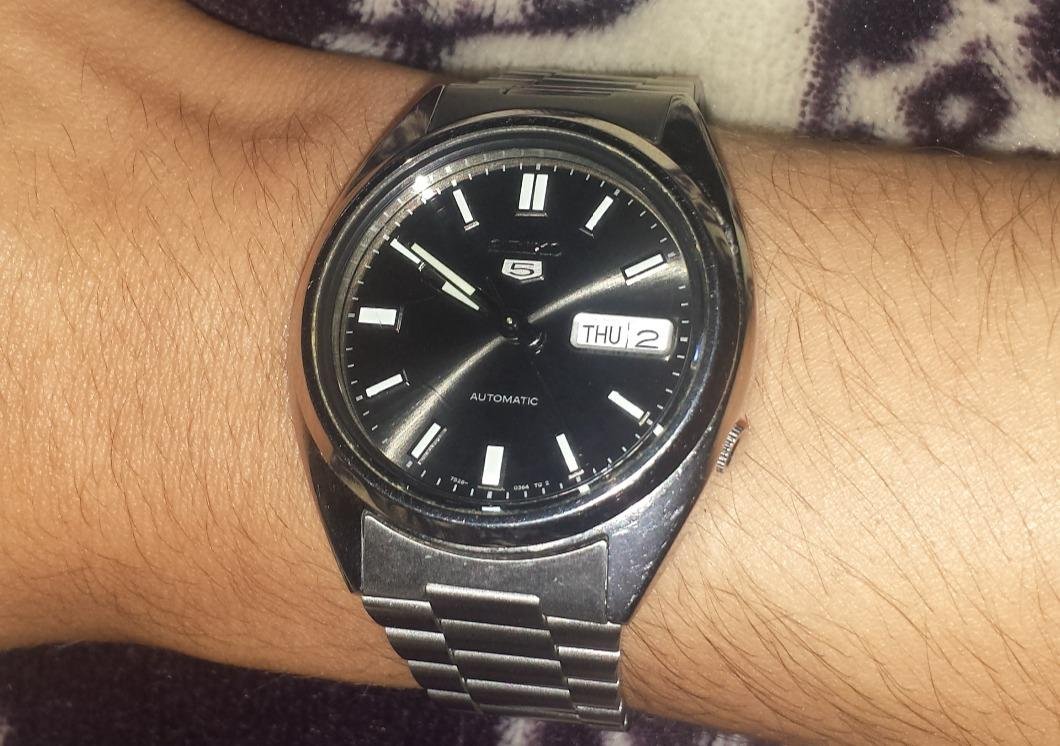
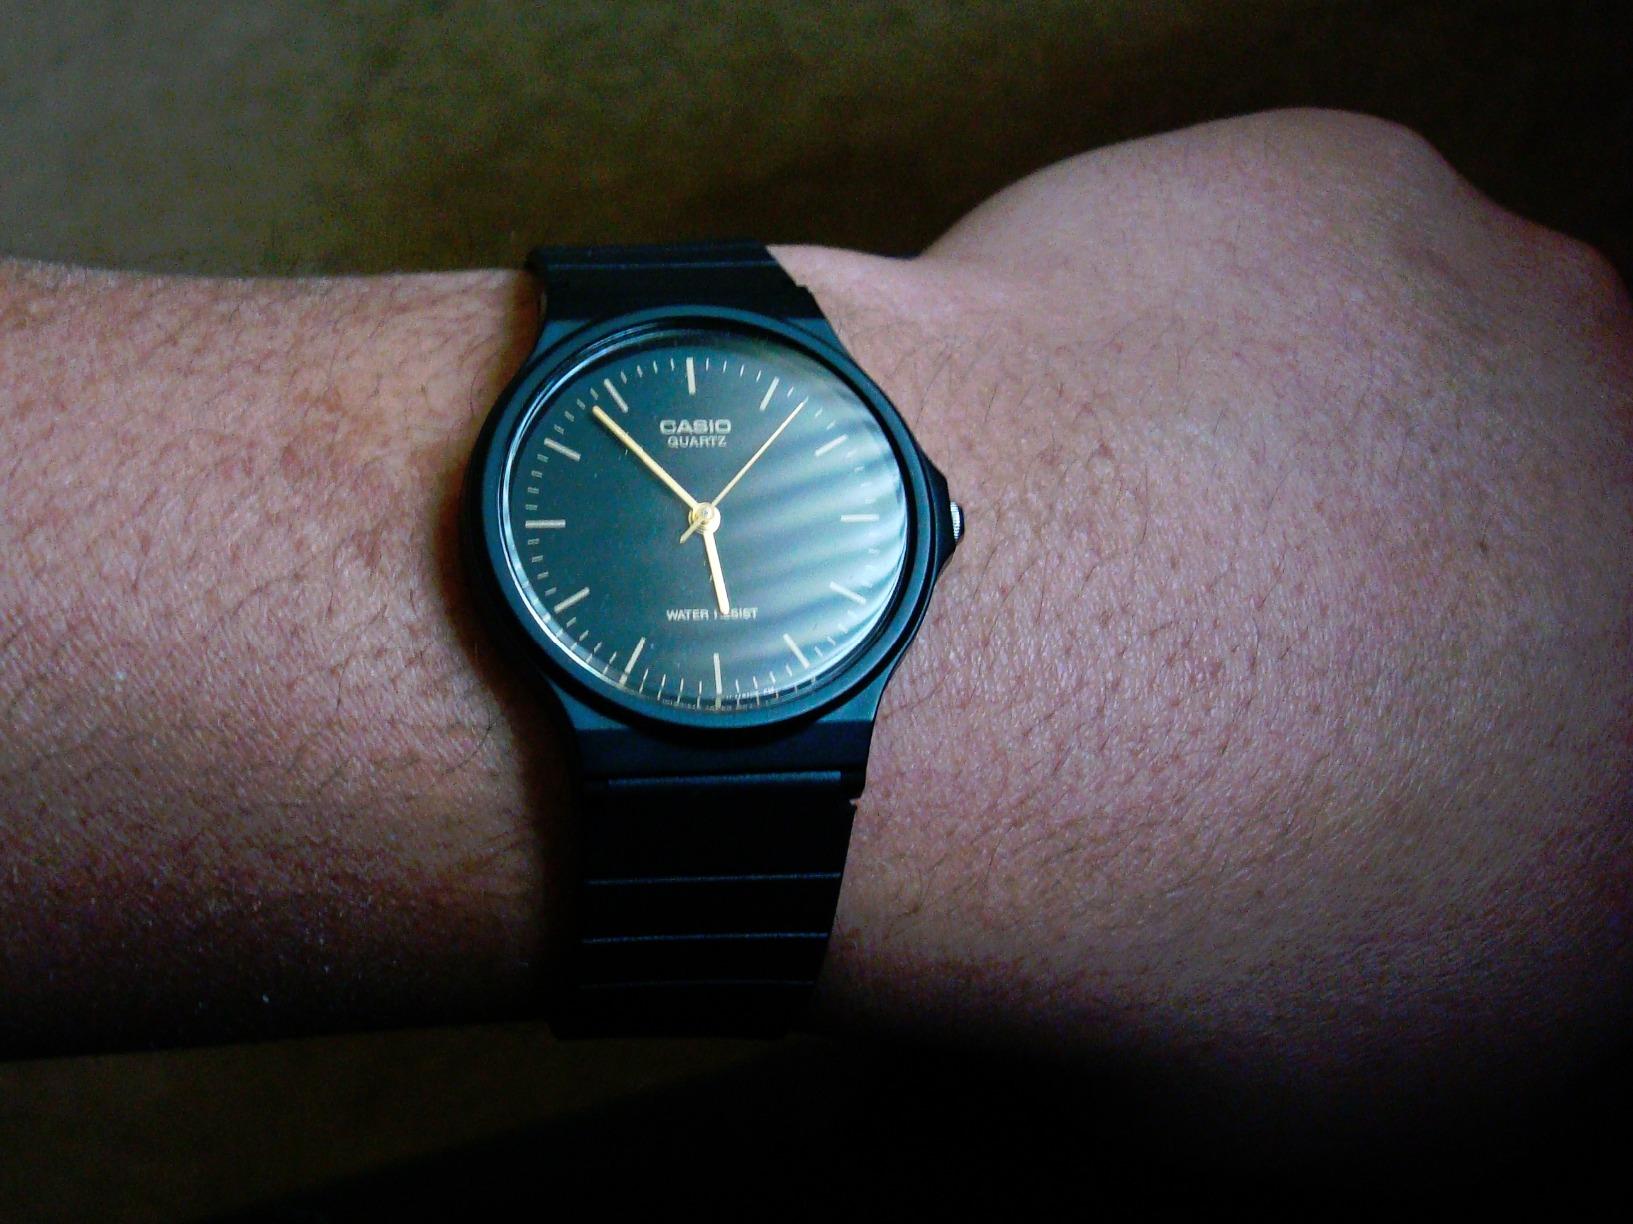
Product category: accessories_watch
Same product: no